FuntCase

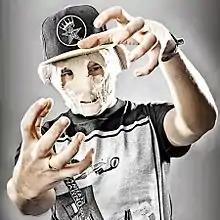
Hazell wearing his signature mask.

James Hazell (born 29 July 1986), better known by his stage name FuntCase, is an English dubstep and drum and bass producer and DJ, from Bournemouth, England. Hazell first released drum and bass, under the alias DJ Dose in 2007, and in 2009 released his first single under the name FuntCase.